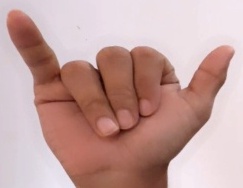
ASL sign: Y